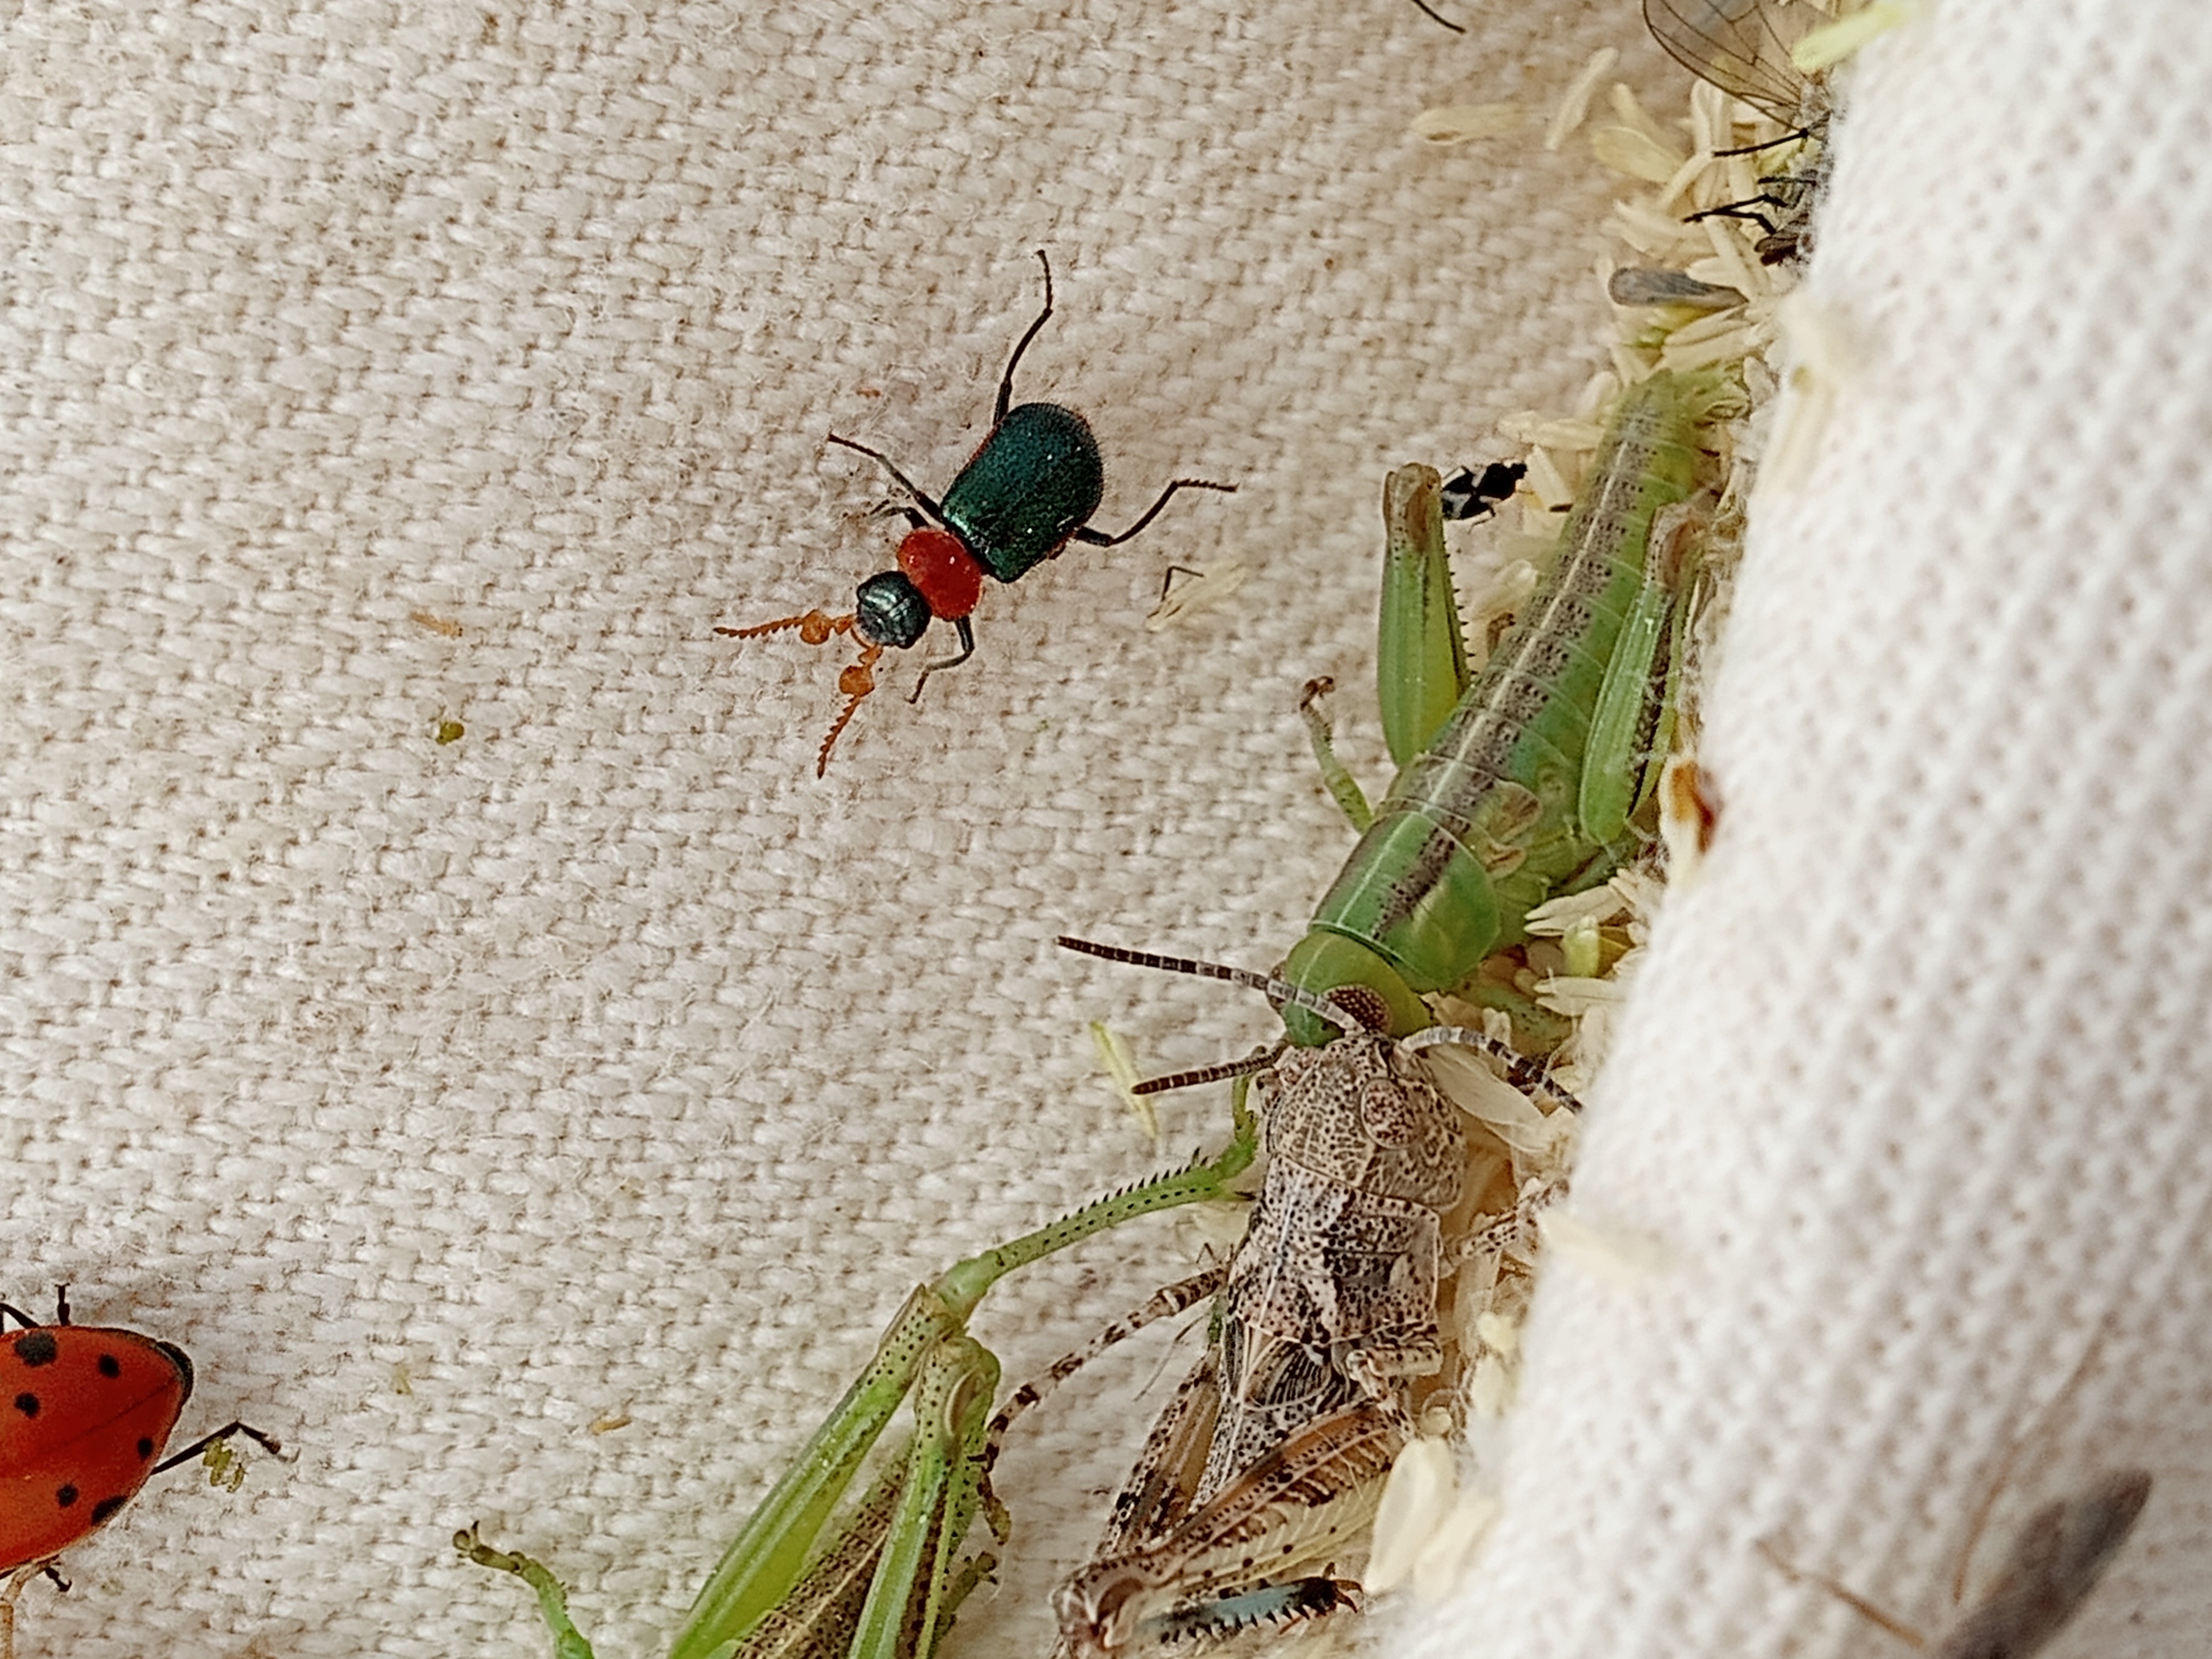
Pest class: predators